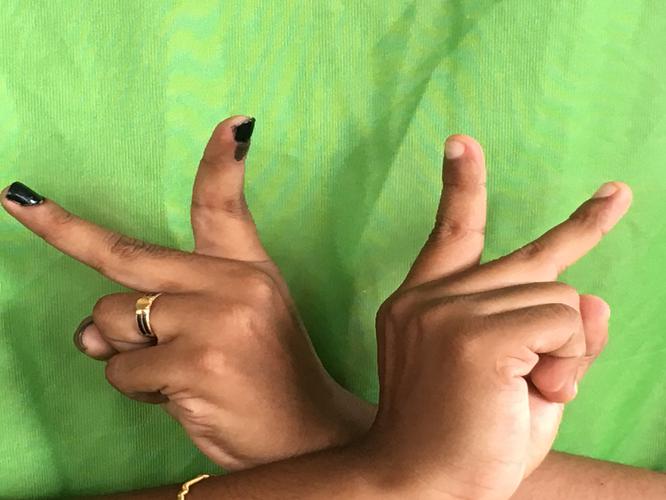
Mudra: Kartariswastika
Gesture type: double_hand